São Paulo Biennial Foundation

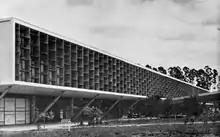
Palace of States, 1956.

The founder of the Biennial, Francisco Matarazzo Sobrinho (Ciccillo Matarazzo) and nephew of one of Brazil's greatest entrepreneurs, Francisco Matarazzo, had his wish to set up a museum of modern art in São Paulo after strengthening relationships with intellectuals and artists in the mid-1940s. With the help of Nelson Rockefeller, he managed to establish an agreement with the Museum of Modern Art (MoMA), an important museum located in New York City, to build a similar project in Brazil. Thus, the MAM institute is founded in 1949 in São Paulo. In 1951, Matarazzo managed to hold the first edition of the São Paulo Art Biennial, an exhibition still linked to the MAM, which took place on Paulista Avenue. The project receives the help of the artistic directors of the first biennials, Sérgio Milliet and Gomes Machado, and in 1962 the Biennial is separated from MAM and transferred directly to the Biennial Pavilion in Ibirapuera Park, where it is today. The Biennial Pavilion was a project by architect Oscar Niemeyer and inaugurated with the Ibirapuera Park in 1954. The space, which previously bore the name Palace of Industries, is part of the set of buildings designed by Niemeyer for the park to commemorate the IV Centennial of the city of São Paulo. Iconic buildings such as the Palace of Exhibitions (Oca), the Palace of Nations (currently the headquarters of the Afro Brazil Museum), the Palace of States, and the Palace of Agriculture (currently the Museum of Contemporary Art, in addition to the Biennial Pavilion itself) are part of the ensemble.